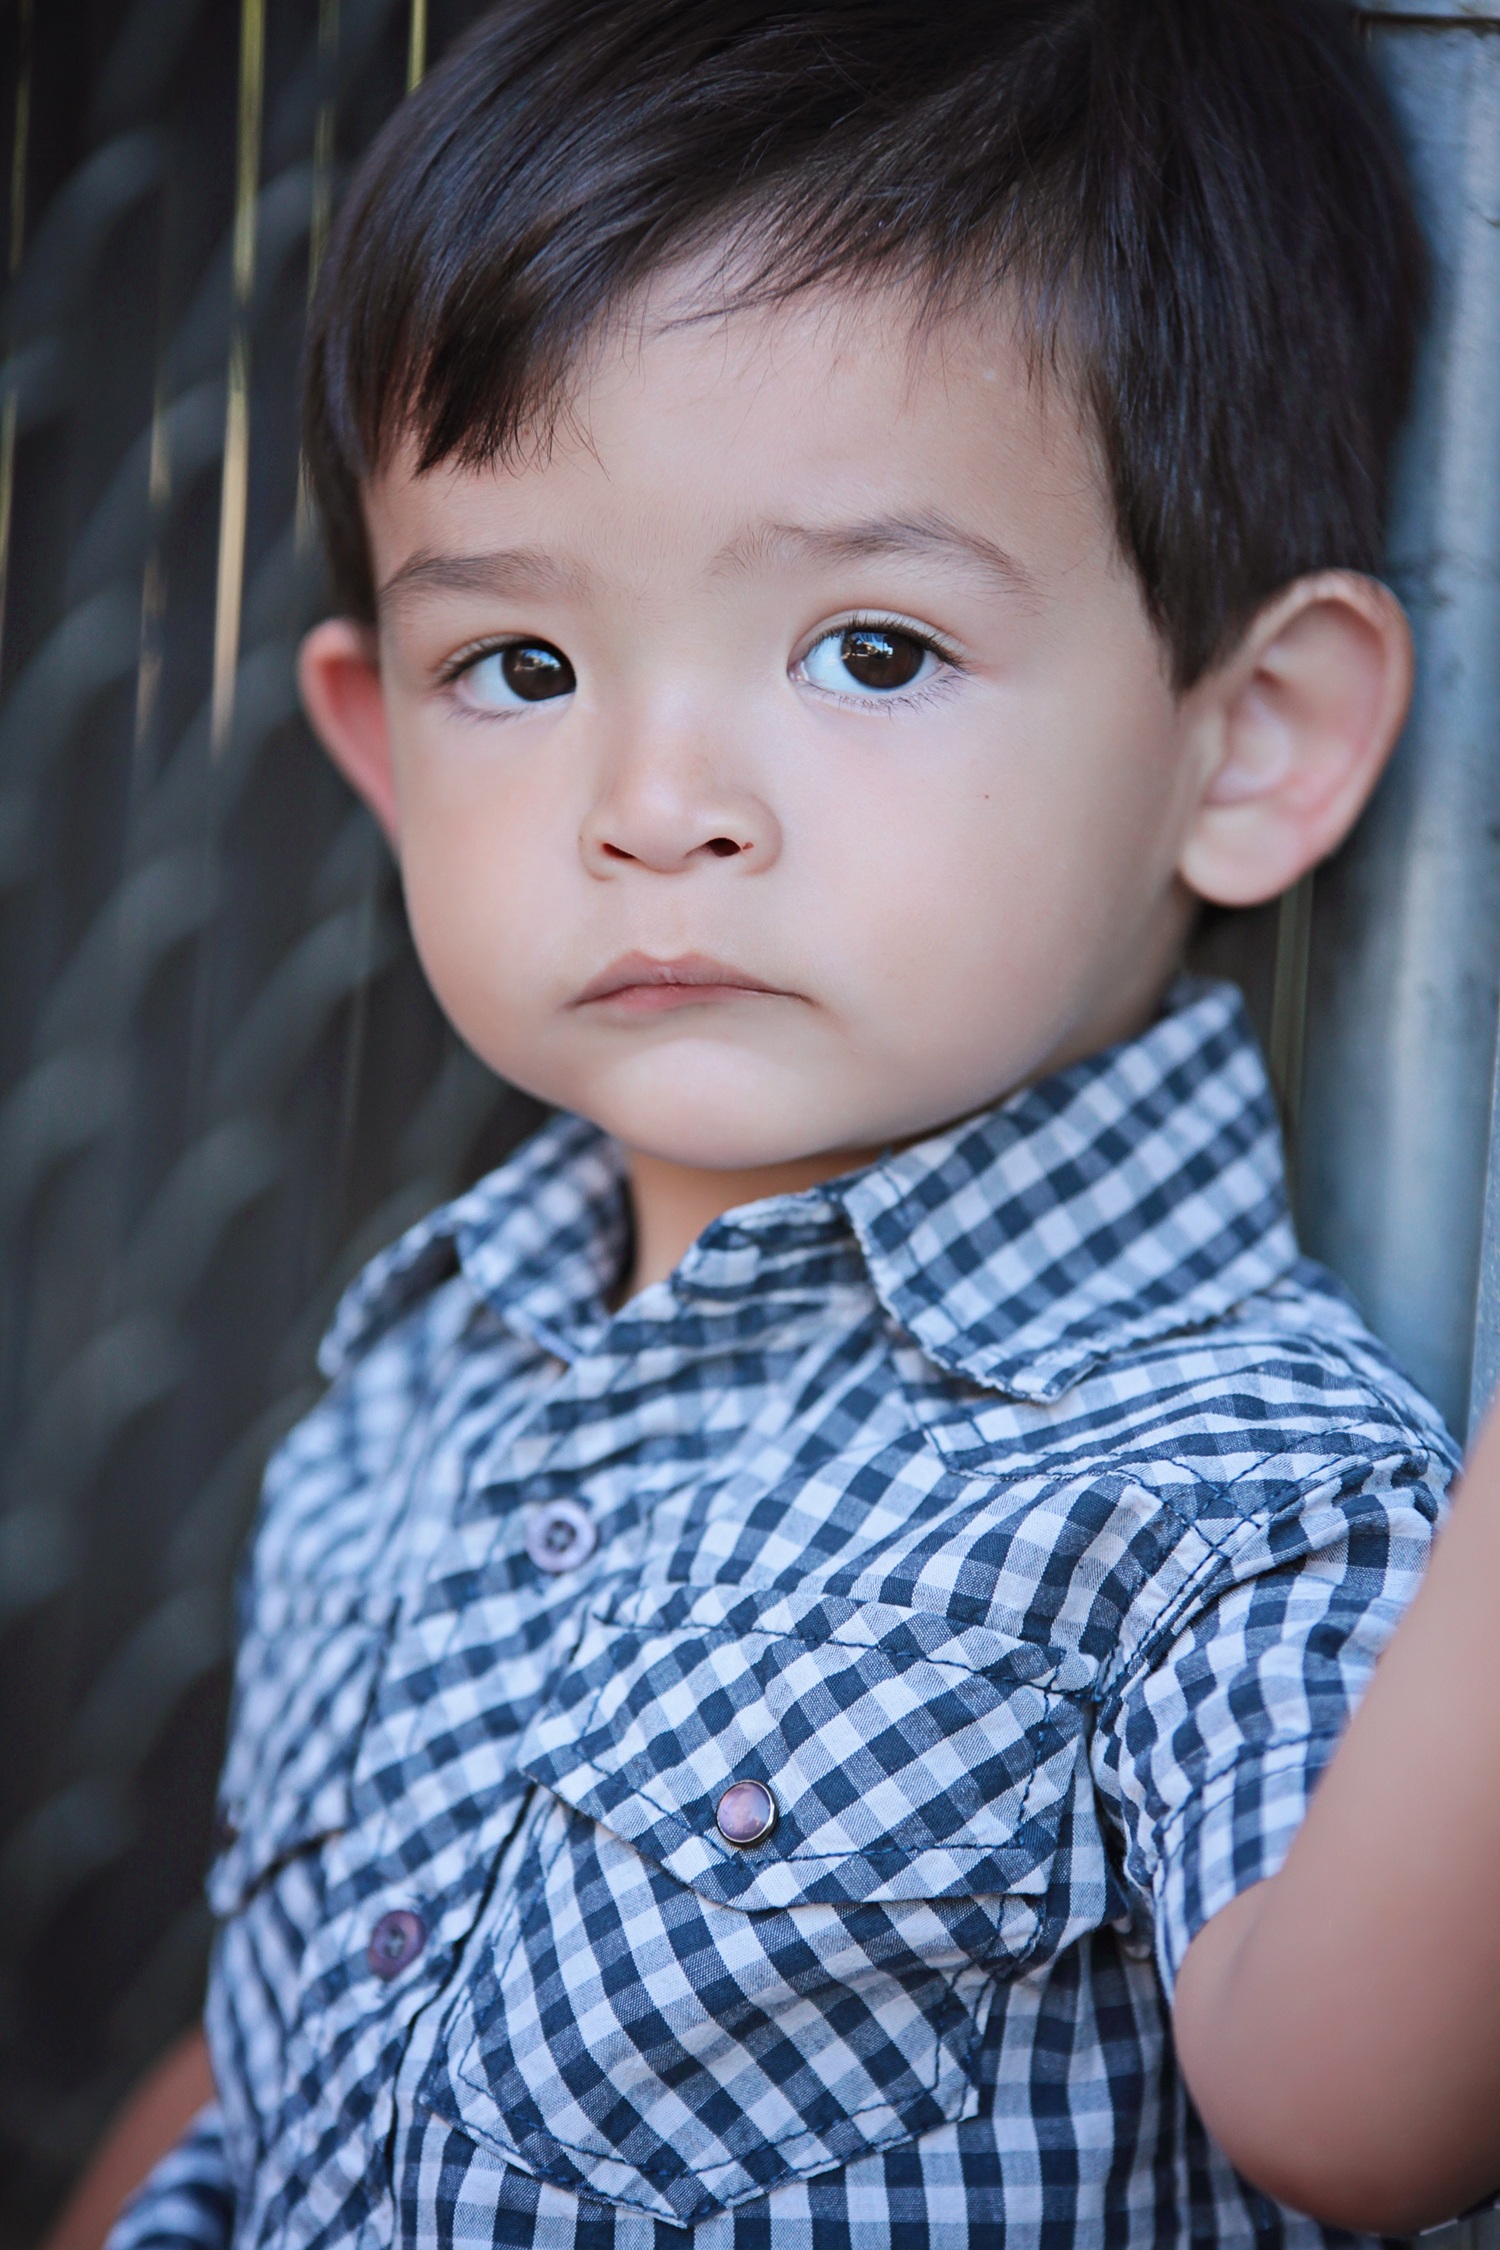
person, people, girl, hair, boy, male, portrait, child, blue, toy, hairstyle, face, nose, dress, infant, toddler, eye, head, skin, organ, portrait photography, garcia, nicholas b